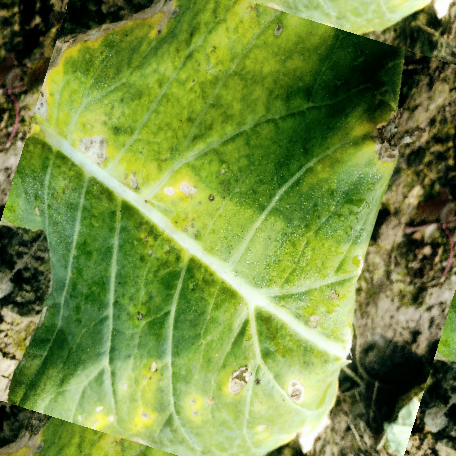
Label: Downy Mildew